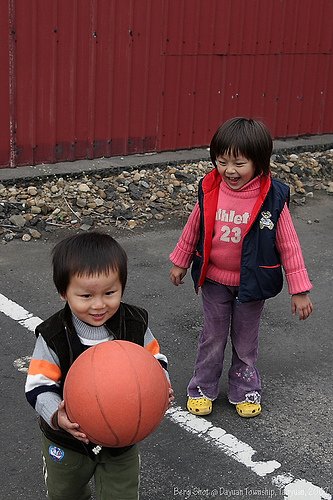
Label: not_food